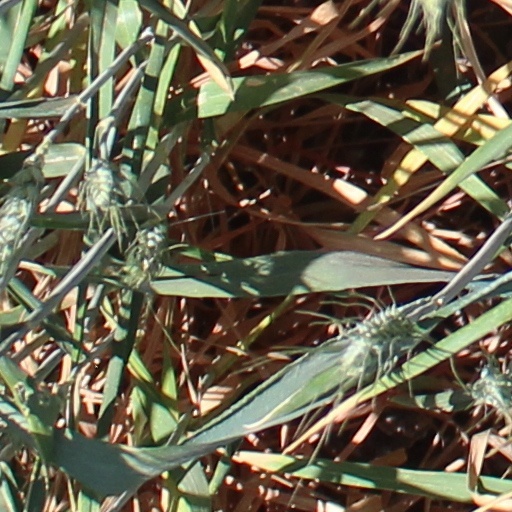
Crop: wheat